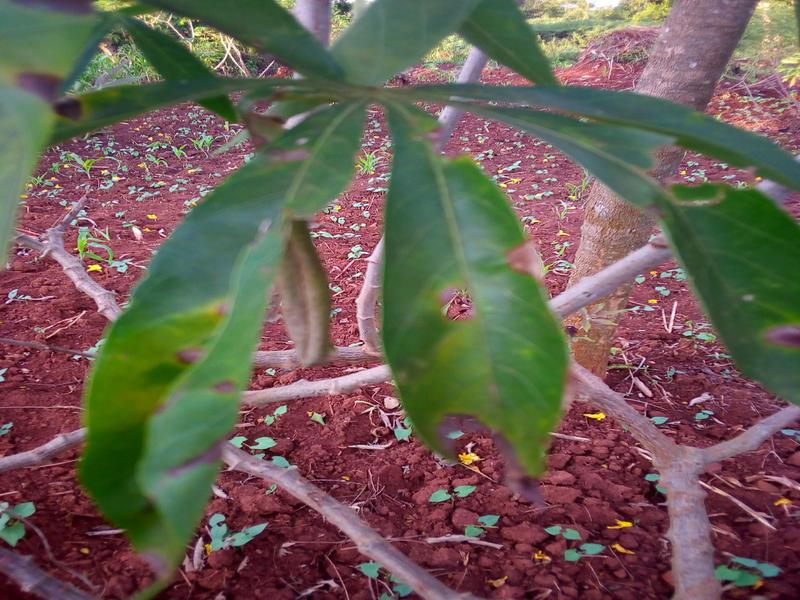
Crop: cassava
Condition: bacterial_blight